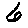
Label: 6